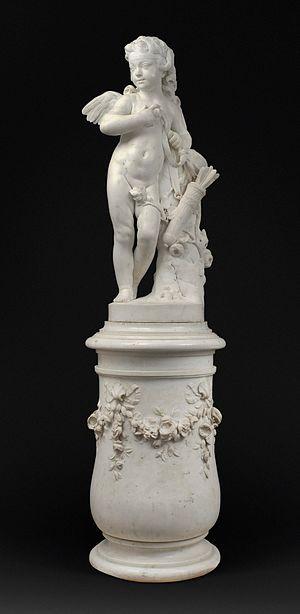
La statue de l'Amour, par Jacques Saly. Placée dans la petite galerie de Bellevue.
L'Amour essayant une de ses flèches ou Amour de Saly est une œuvre du sculpteur Jacques Saly commandée par la marquise de Pompadour.
Le château de Bellevue, dit aussi château royal de Bellevue, était un château construit au milieu du XVIIIᵉ siècle pour Madame de Pompadour à Meudon, sur le bord du plateau dominant la Seine. Son état d'apogée a coïncidé avec toute la seconde moitié du XVIIIᵉ siècle. Il ne faut pas le confondre avec le château de Meudon voisin. De nos jours, il n'en subsiste que de rares vestiges.
Un trésor national est, en France, un bien culturel présentant un intérêt majeur pour le patrimoine français du point de vue de l'art, de l'histoire ou de l'archéologie. Il est officiellement désigné ainsi lorsque ce bien a fait l'objet d'un refus de certificat d'exportation qui empêche temporairement sa sortie du territoire national.
Augustin Blondel de Gagny, né en mars 1695 et mort le 9 juillet 1776 à Paris, est un amateur et collectionneur d’art français du XVIIIᵉ siècle ; son importante collection de tableaux de maître, d'objets d'art et de meubles de prix a été dispersée à sa mort lors d'une vente aux enchères. Une partie des tableaux et sculptures de Blondel de Gagny sont conservés au xxiᵉ siècle dans les collections de grands musées européens comme le Musée du Louvre à Paris ou la Wallace Collection à Londres.